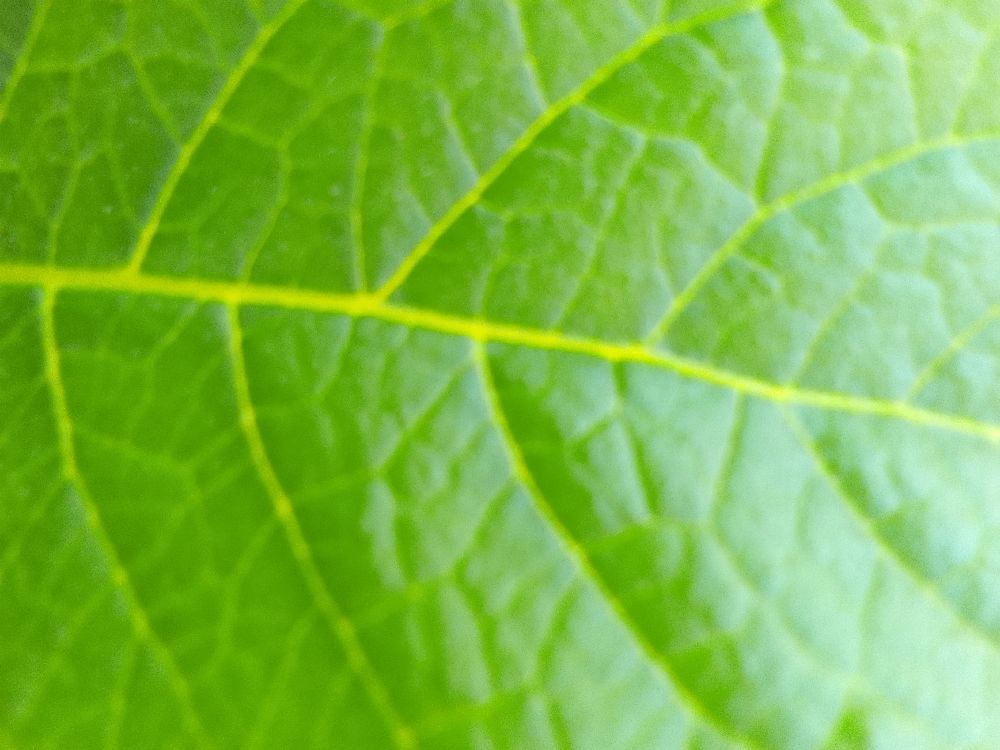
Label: Healthy